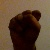
The image shows a hand gesture representing the letter 'S' in Indian Sign Language.